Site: brandenburg
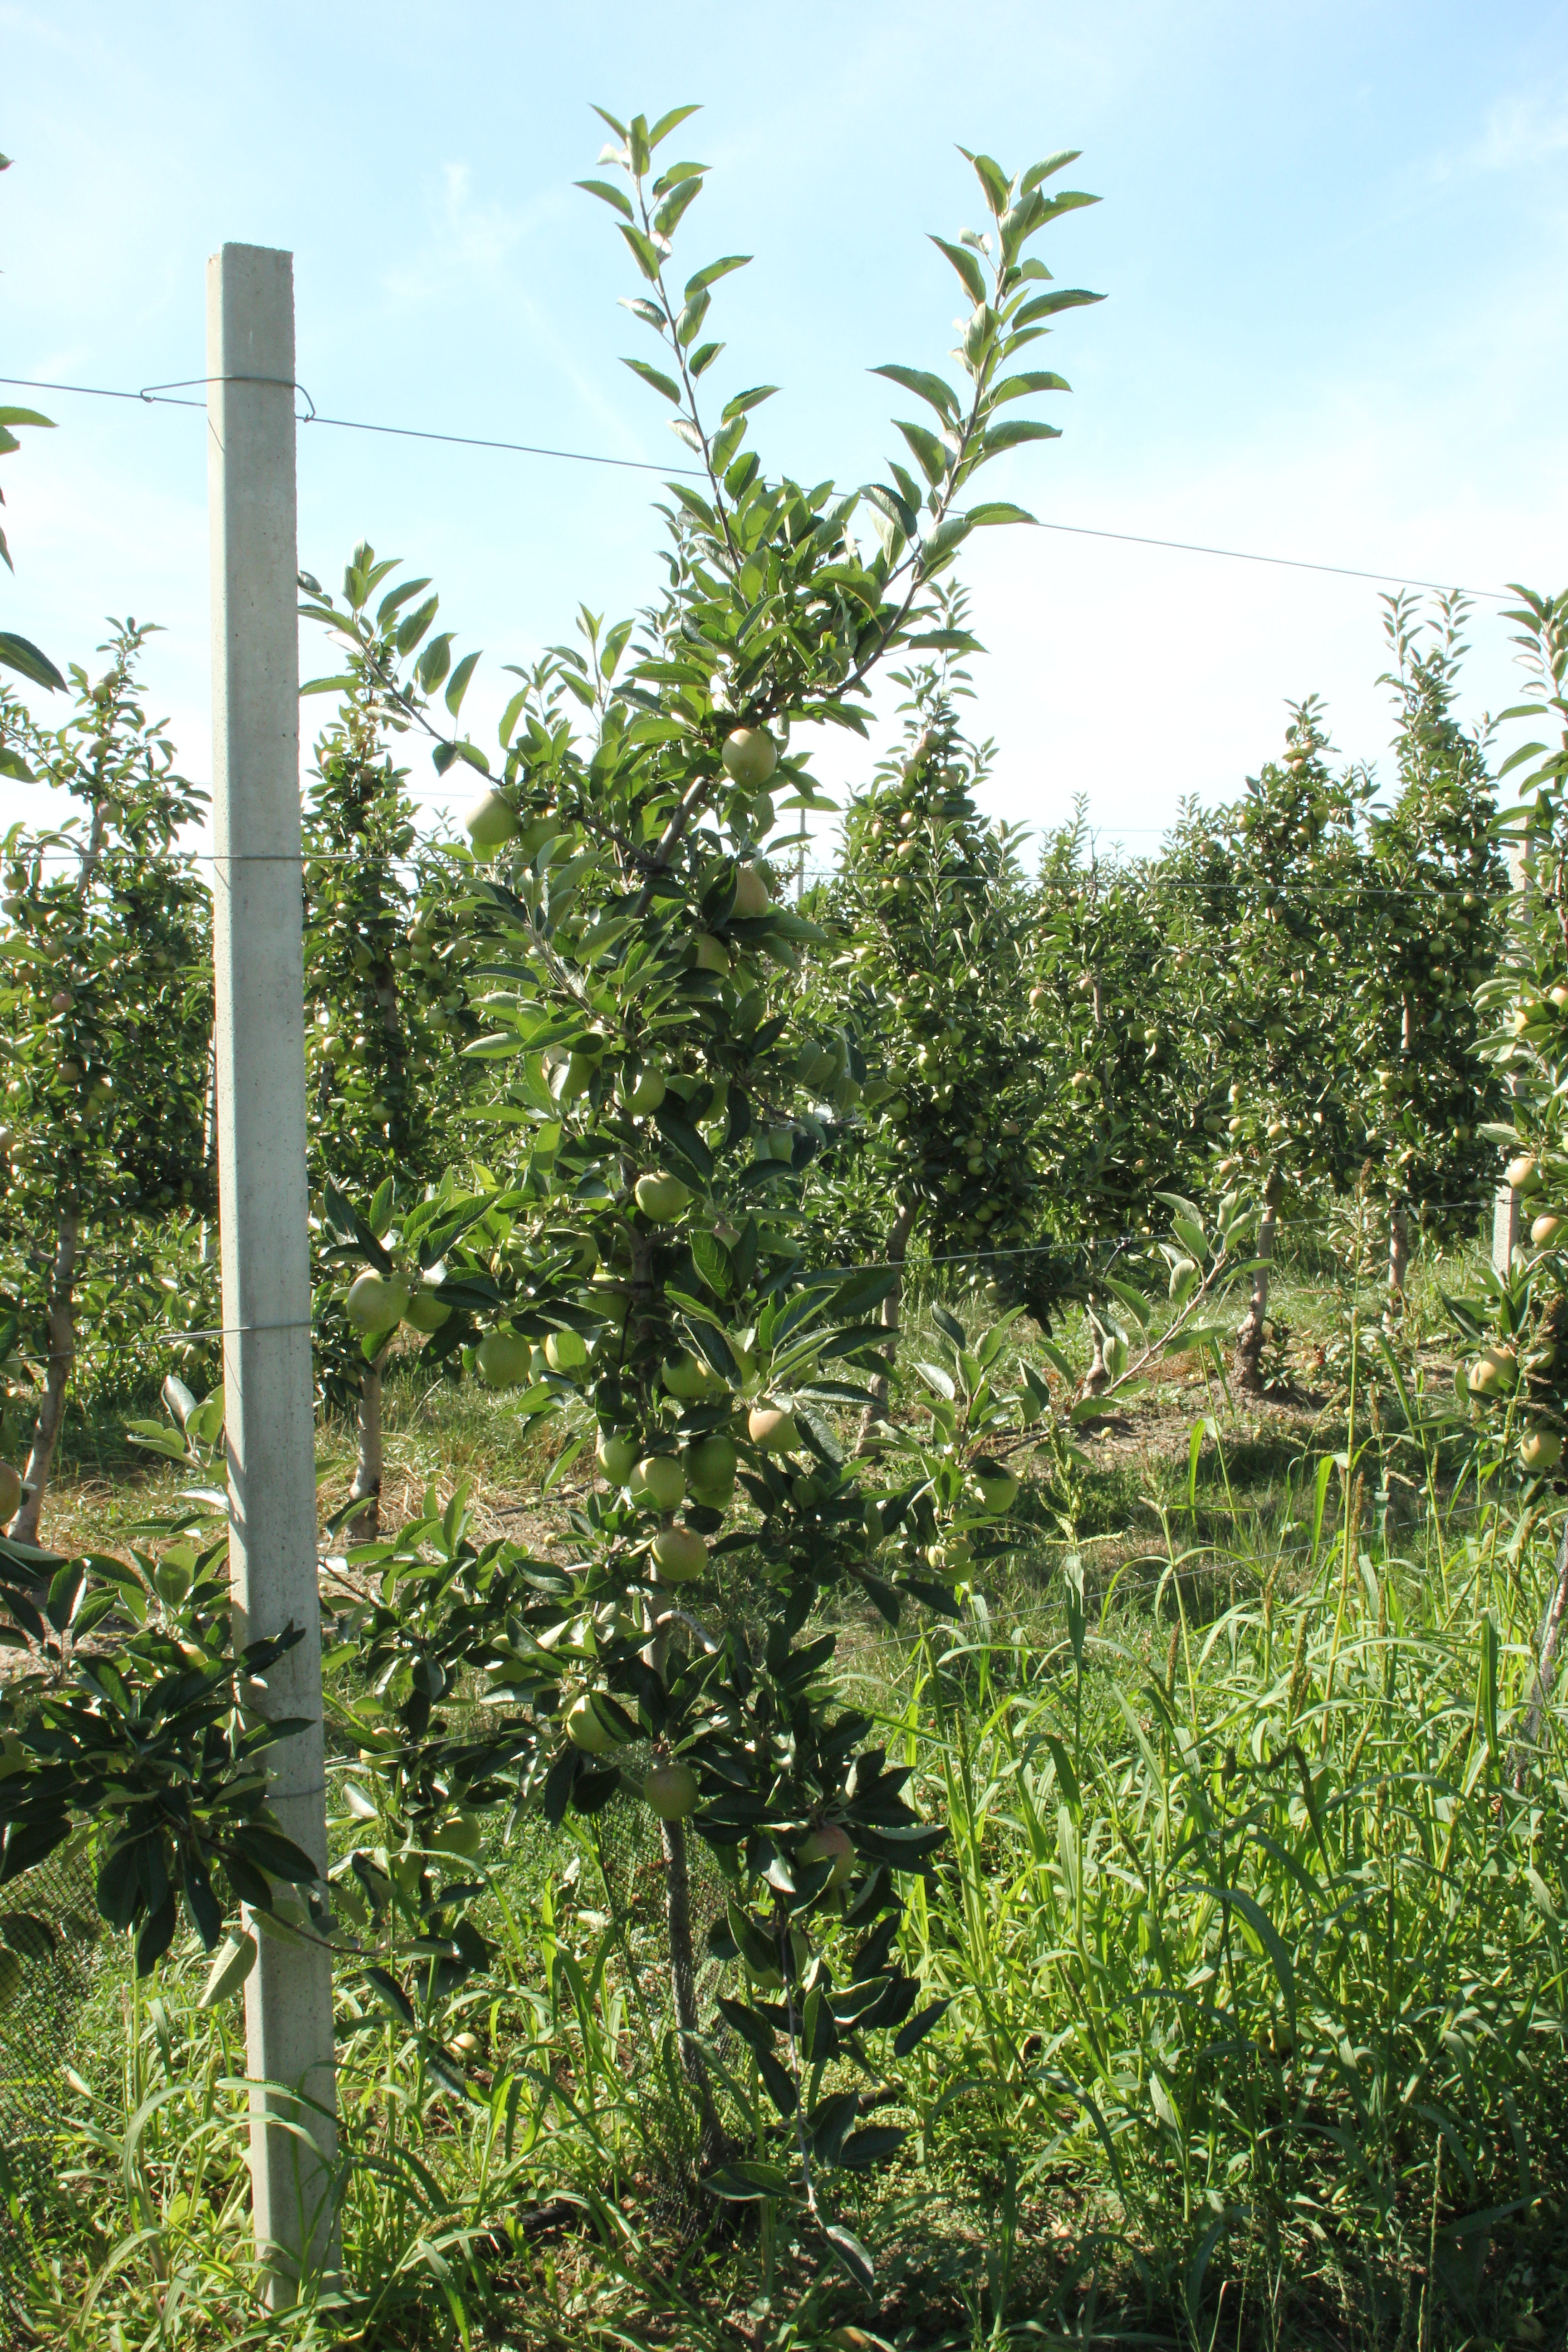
Growth stage (BBCH 77): Development of fruit